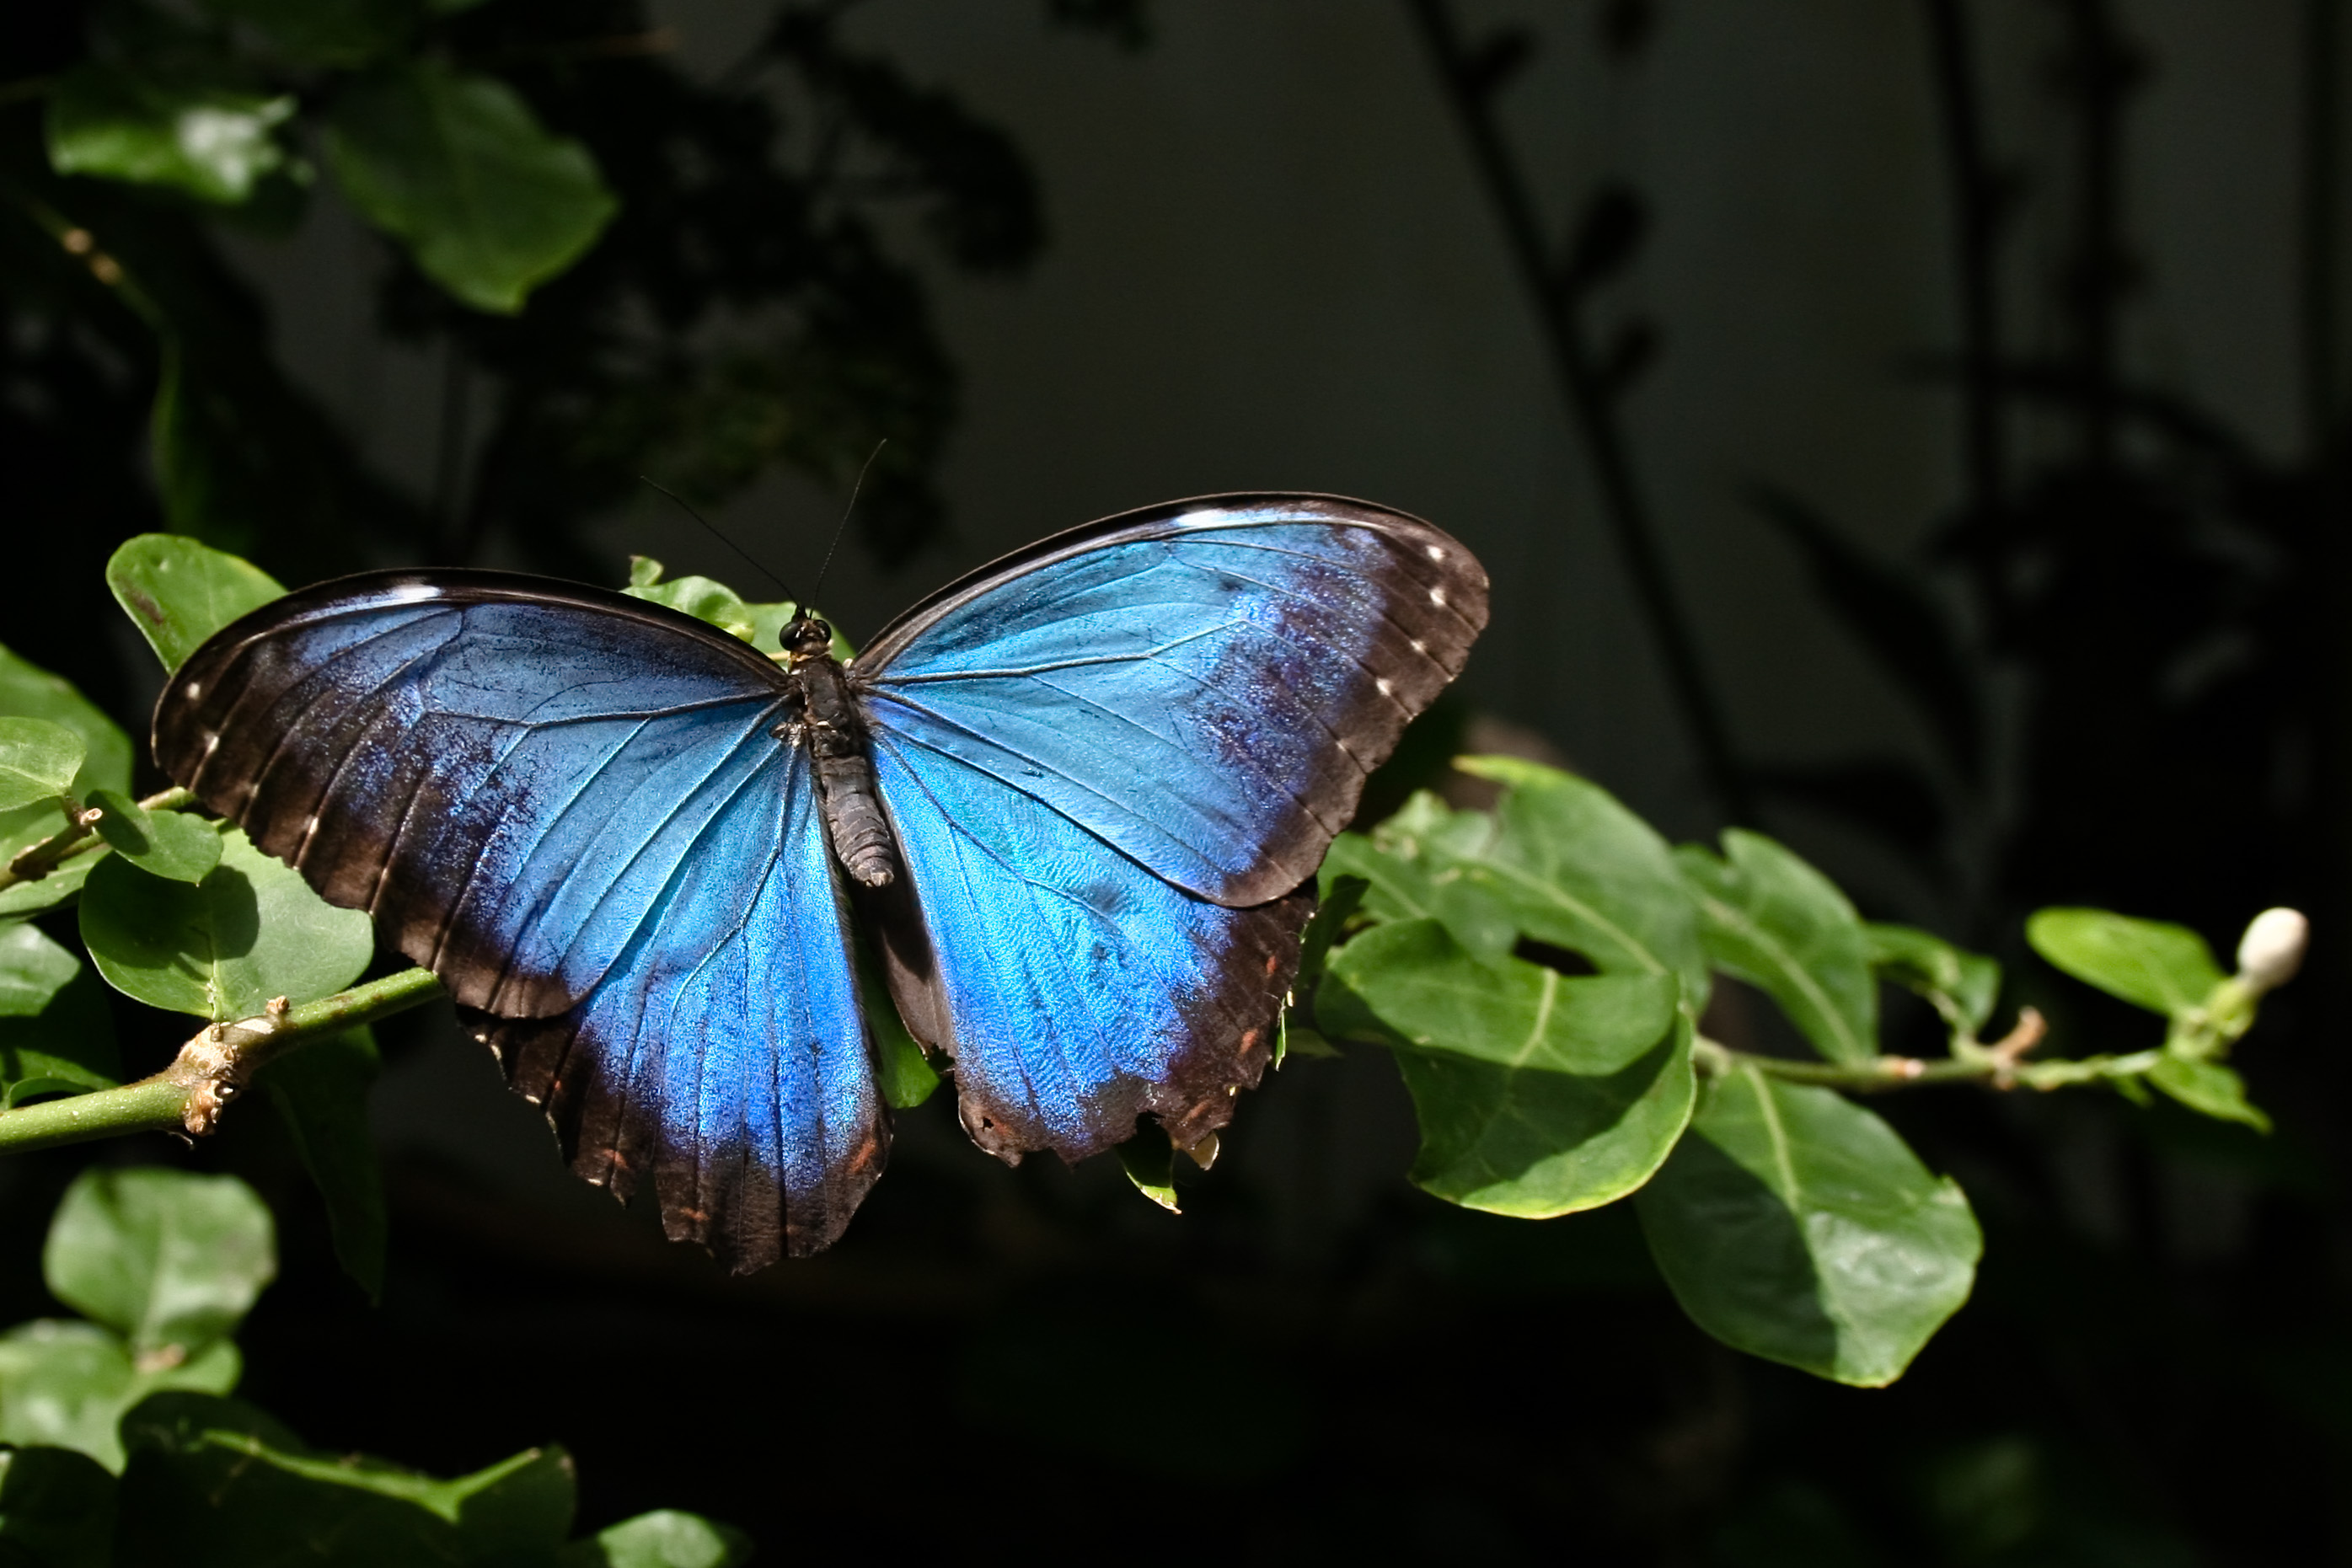
nature, wing, leaf, flower, green, insect, botany, blue, butterfly, flora, fauna, invertebrate, close up, wings, macro photography, arthropod, pollinator, moths and butterflies, lycaenid, colias